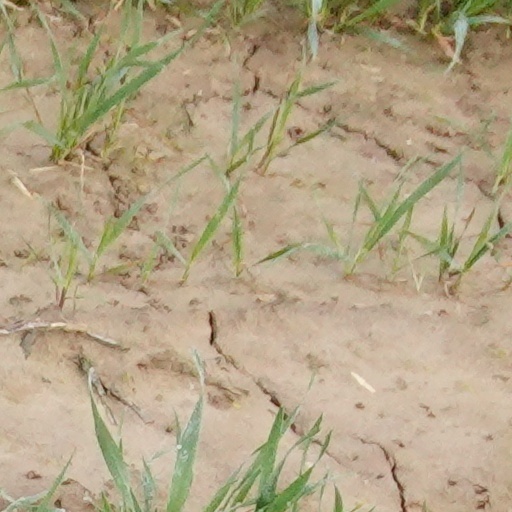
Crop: wheat